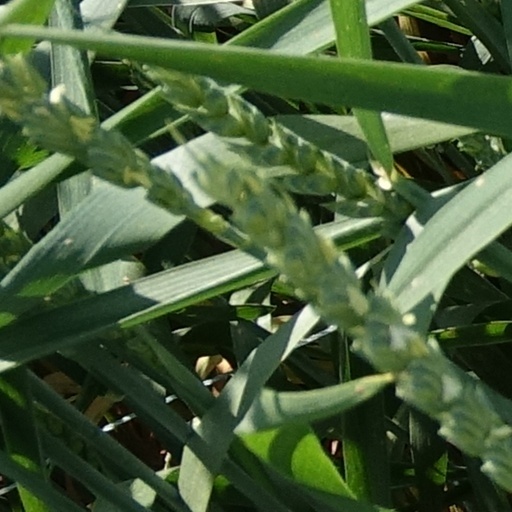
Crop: wheat